History of Caxias do Sul

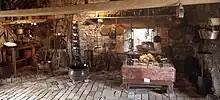
Interior of the Casa de Pedra Museum, with immigrants' household objects

The decline of religion as a social agglutinating force, the new consumer habits, the profound change in the local productive system, the standardization of Brazilian education, the disregard of the new generations for the language and customs of their grandparents, the presence of a large number of migrants of non-Italian descent, the great popularization of means of communication and entertainment such as radio, TV, cinema, and the progressive opening of the city to the world, provoked in the 1950s and 1960s a rapid decharacterization of the ethnic and traditional features of the Caxias culture This led historians in the mid-1970s like Loraine Slomp Giron, Mário Gardelin, Maria Abel Machado, Vania Herédia and many others, (following the steps of the pioneer João Spadari Adami) to develop important researches which resulted in the publication of several books for the study of local history. However, in this period, there was a real explosion of bibliography on the theme of colonization, and a revisionist trend is perceived that no longer tried to embellish the history of the settler but to present it with its contradictions and conflicts, not to diminish the image of the immigrant, but to make it more real and richer.